Makuleke

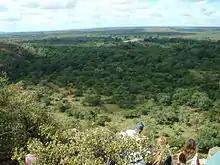
Looking out over the floodplains of the Luvuvhu River (right) and the Limpopo River (far distance and left)

Through interactions and trade with Muslim traders plying the Indian Ocean as far south as present day Mozambique – the region emerged as a trade center producing gold and ivory and trading for glass beads and porcelain from as far away as China.